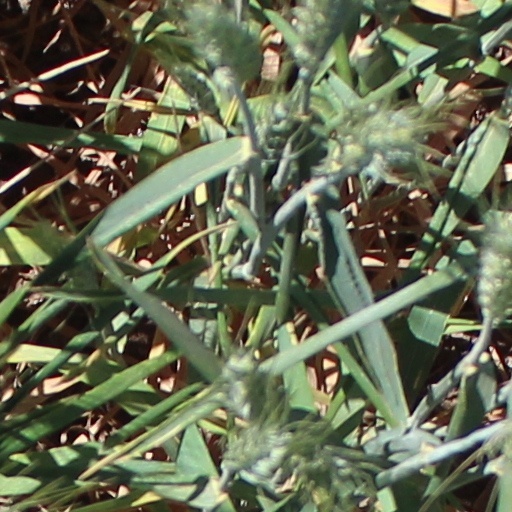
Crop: wheat